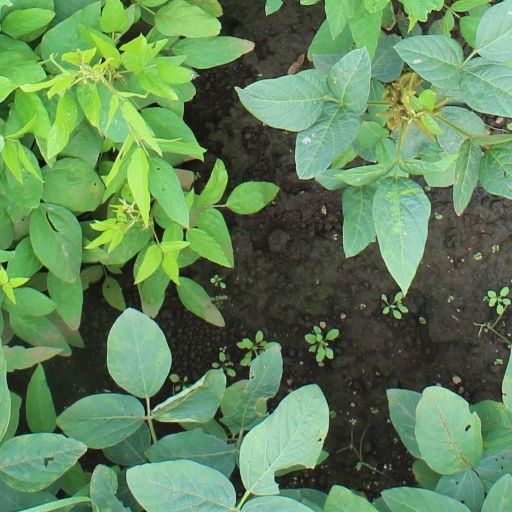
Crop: soybean